Ashworth Moor Reservoir

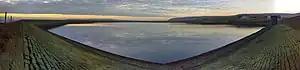
Ashworth Moor Reservoir, looking north, image taken at dusk.

Ashworth Moor Reservoir is an upland water supply reservoir amongst the Pennines in Greater Manchester, England close to the A680 road between Rochdale and Edenfield. It is south of Scout Moor Wind Farm.